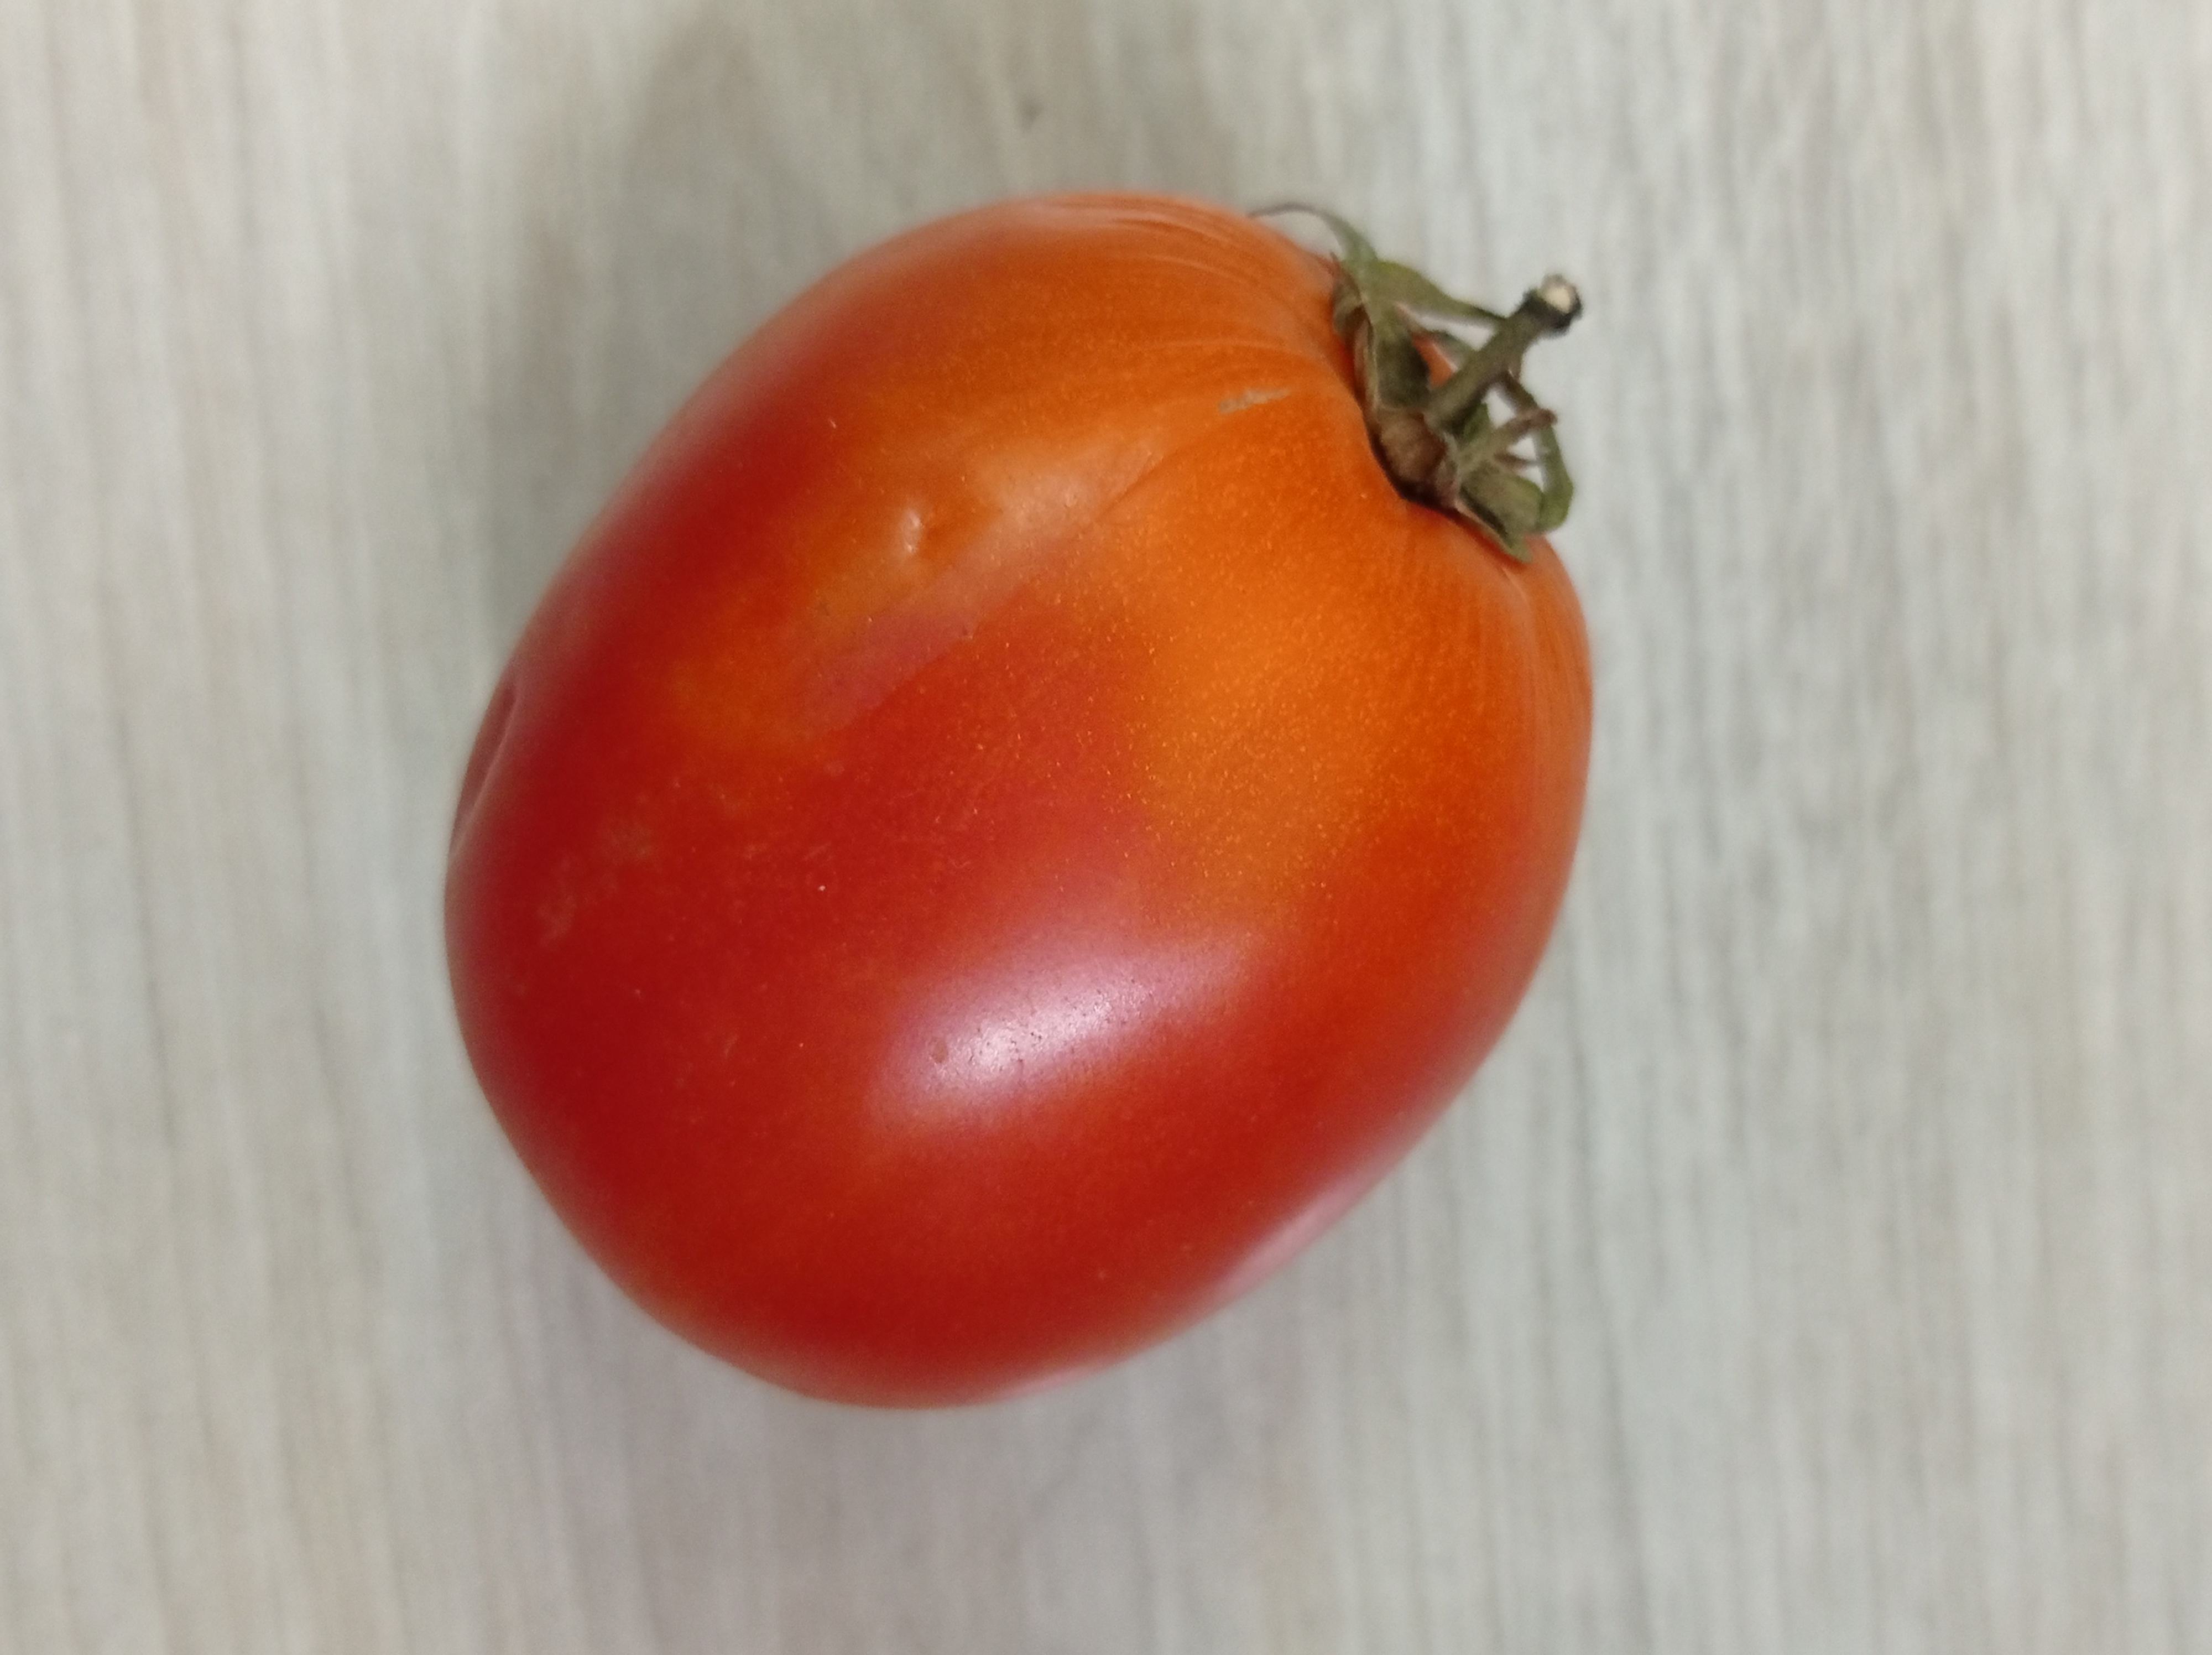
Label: Fresh